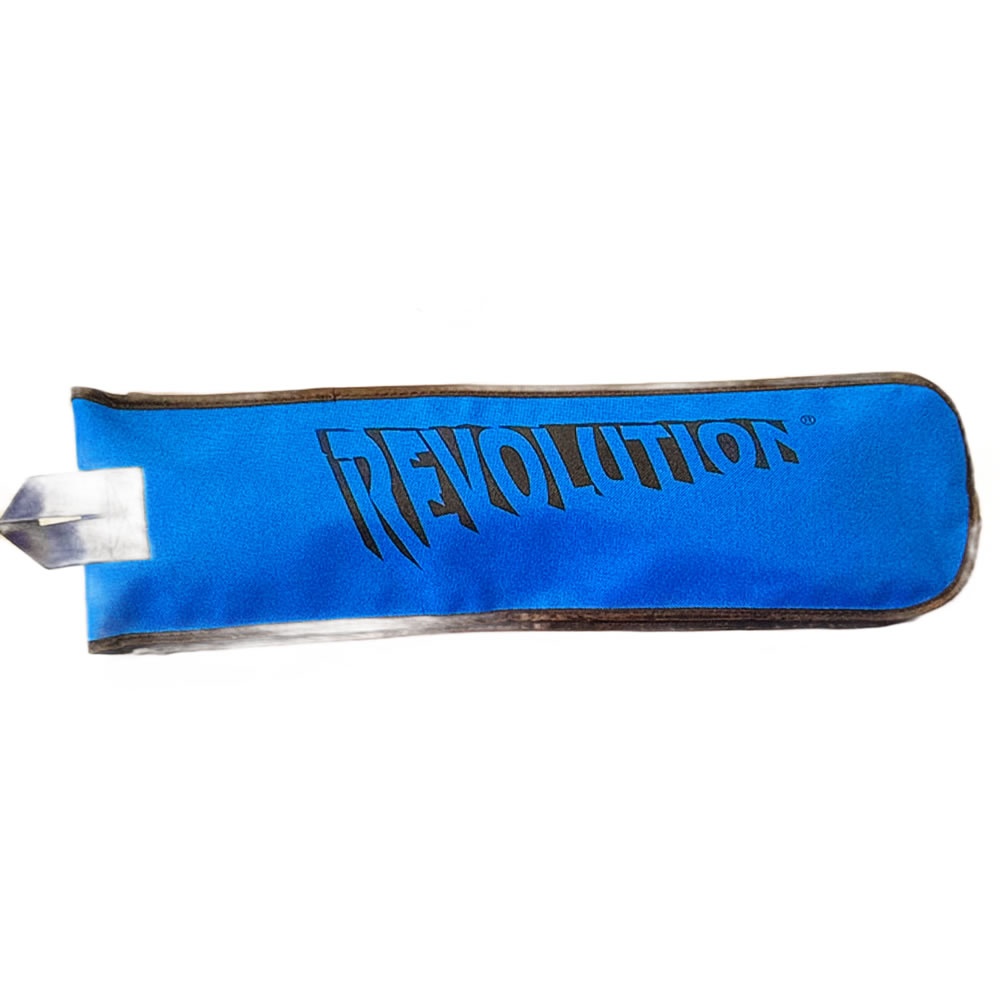
Revolution Reflex XX Travel Frame Tote Bag
A handy Tote Bag for storing any Rev XX Travel Frame.
Brand: Rev Kites UK
Category: Sporting Goods > Outdoor Recreation > Kite Buggying